Lapitch the Little Shoemaker

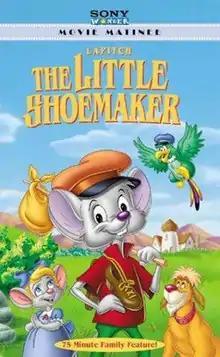
English edition logo

Lapitch the Little Shoemaker is a 1997 animated feature that was originally released by Croatia Film. Produced on vintage cel equipment during the early 1990s, this was the third feature from Croatia Film's animation unit and director Milan Blažeković, after "The Elm-Chanted Forest" (1986) and "The Magician's Hat" (1990).